Tham Luang cave rescue

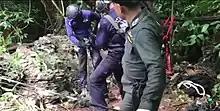
Rescuers looking for alternative access routes to the cave

British caver Vernon Unsworth, who lives in Chiang Rai and has knowledge of the cave complex, was scheduled to make a solo venture into the cave on 24 June when he received a call about the missing boys. Unsworth advised the Thai government to request assistance from the British Cave Rescue Council (BCRC). On 25 June, Thai Navy SEALs divers arrived and began searching the cave. A Thai Navy SEAL said the water was so murky that even with lights they could not see where they were going underwater. After continuous rain, which further flooded the entrance, the search had to be temporarily interrupted. On 27 June, three BCRC cave divers arrived with specialist equipment including HeyPhone radios, followed by separate teams of open-water divers. On 28 June, a United States Air Force team—reportedly United States Air Force Pararescuemen from the 320th Special Tactics Squadron, the 31st Rescue Squadron, and the 353rd Special Operations Group—joined them. By 29 June, an Australian Federal Police team of Specialist Response Group divers had arrived, followed by a Chinese team of divers from the Beijing Peaceland Foundation on Sunday, 1 July.